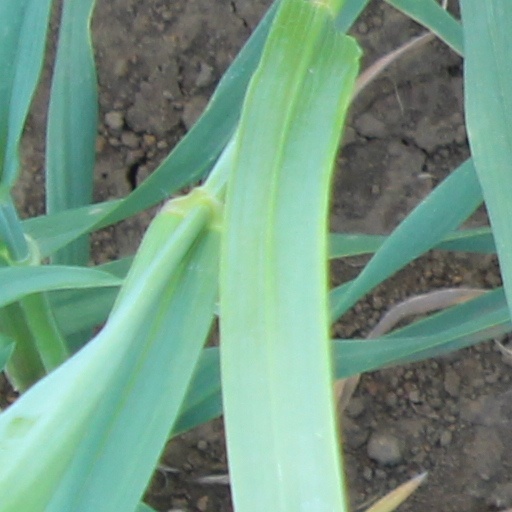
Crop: wheat